Pseudogene

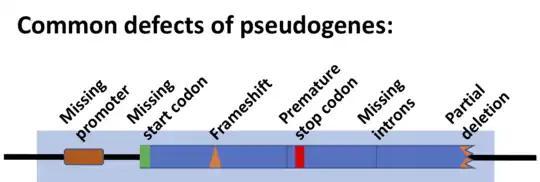

Pseudogenes are nonfunctional segments of DNA that resemble functional genes. Pseudogenes can be formed from both protein-coding genes and non-coding genes. In the case of protein-coding genes, most pseudogenes arise as superfluous copies of functional genes, either directly by gene duplication or indirectly by reverse transcription of an mRNA transcript. Pseudogenes are usually identified when genome sequence analysis finds gene-like sequences that lack regulatory sequences or are incapable of producing a functional product. Pseudogenes are a type of junk DNA.